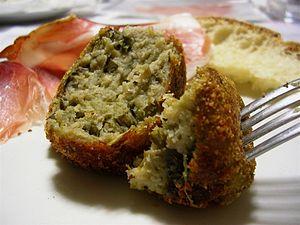
Le polpettone di melanzane est un plat bon marché typique de la Riviera di Levante, qui se retrouve avec quelques variations dans les autres régions de Ligurie.